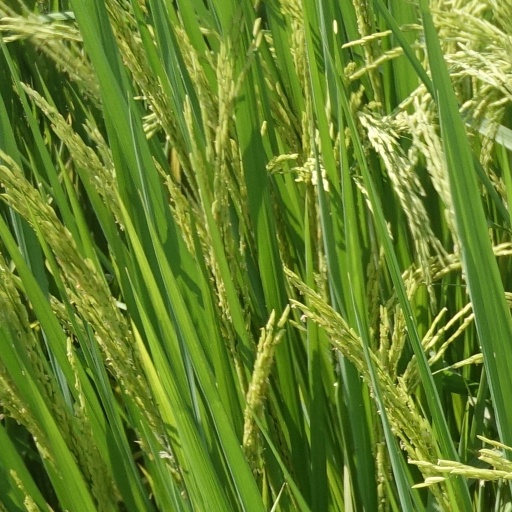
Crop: rice